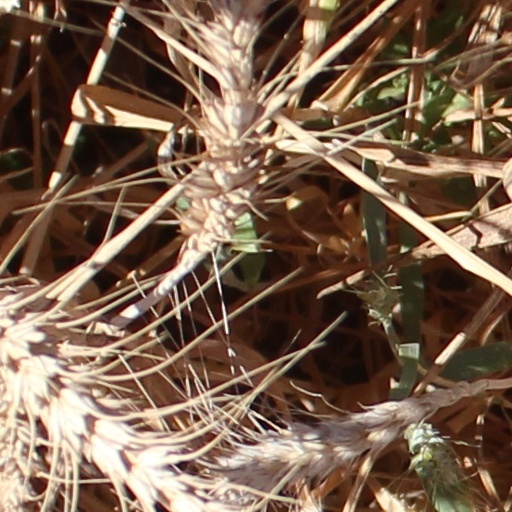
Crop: wheat